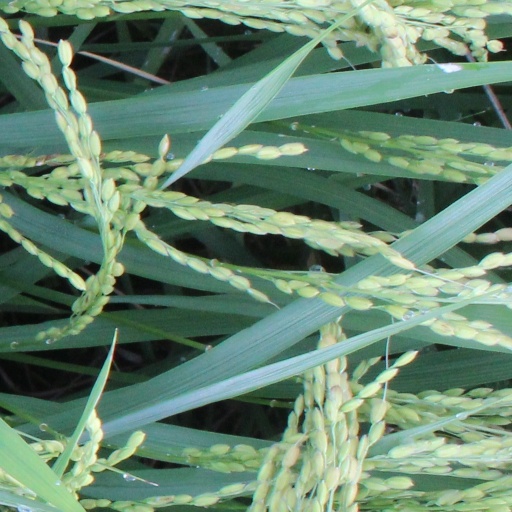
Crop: rice